AMA Superbike Championship

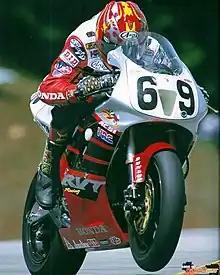
Nicky Hayden riding a Honda RC51 superbike

Like Kawasaki, Suzuki had also released a completely new version of their 750cc sportbike, the GSX-R750 for 1996. Slowly gaining experience with the new machine in 1997 and 1998 seasons, team Yoshimura Suzuki went on to win three consecutive championships from 1999 to 2001. All three were won by Australian rider Mat Mladin and he became only the 4th rider to have won three titles.